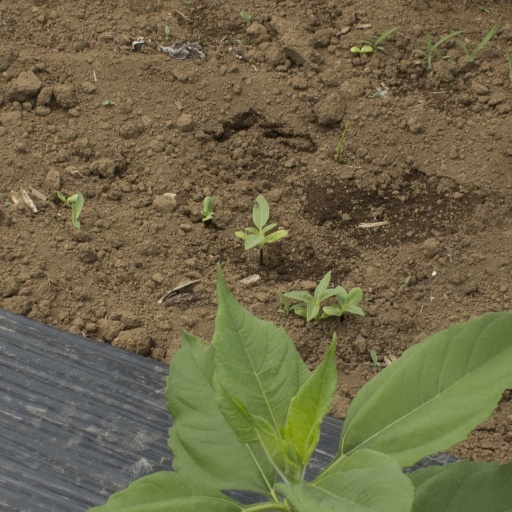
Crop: Jerusalem artichoke